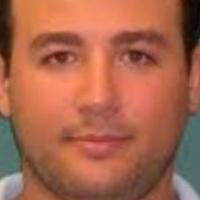
Age group: age 31-40